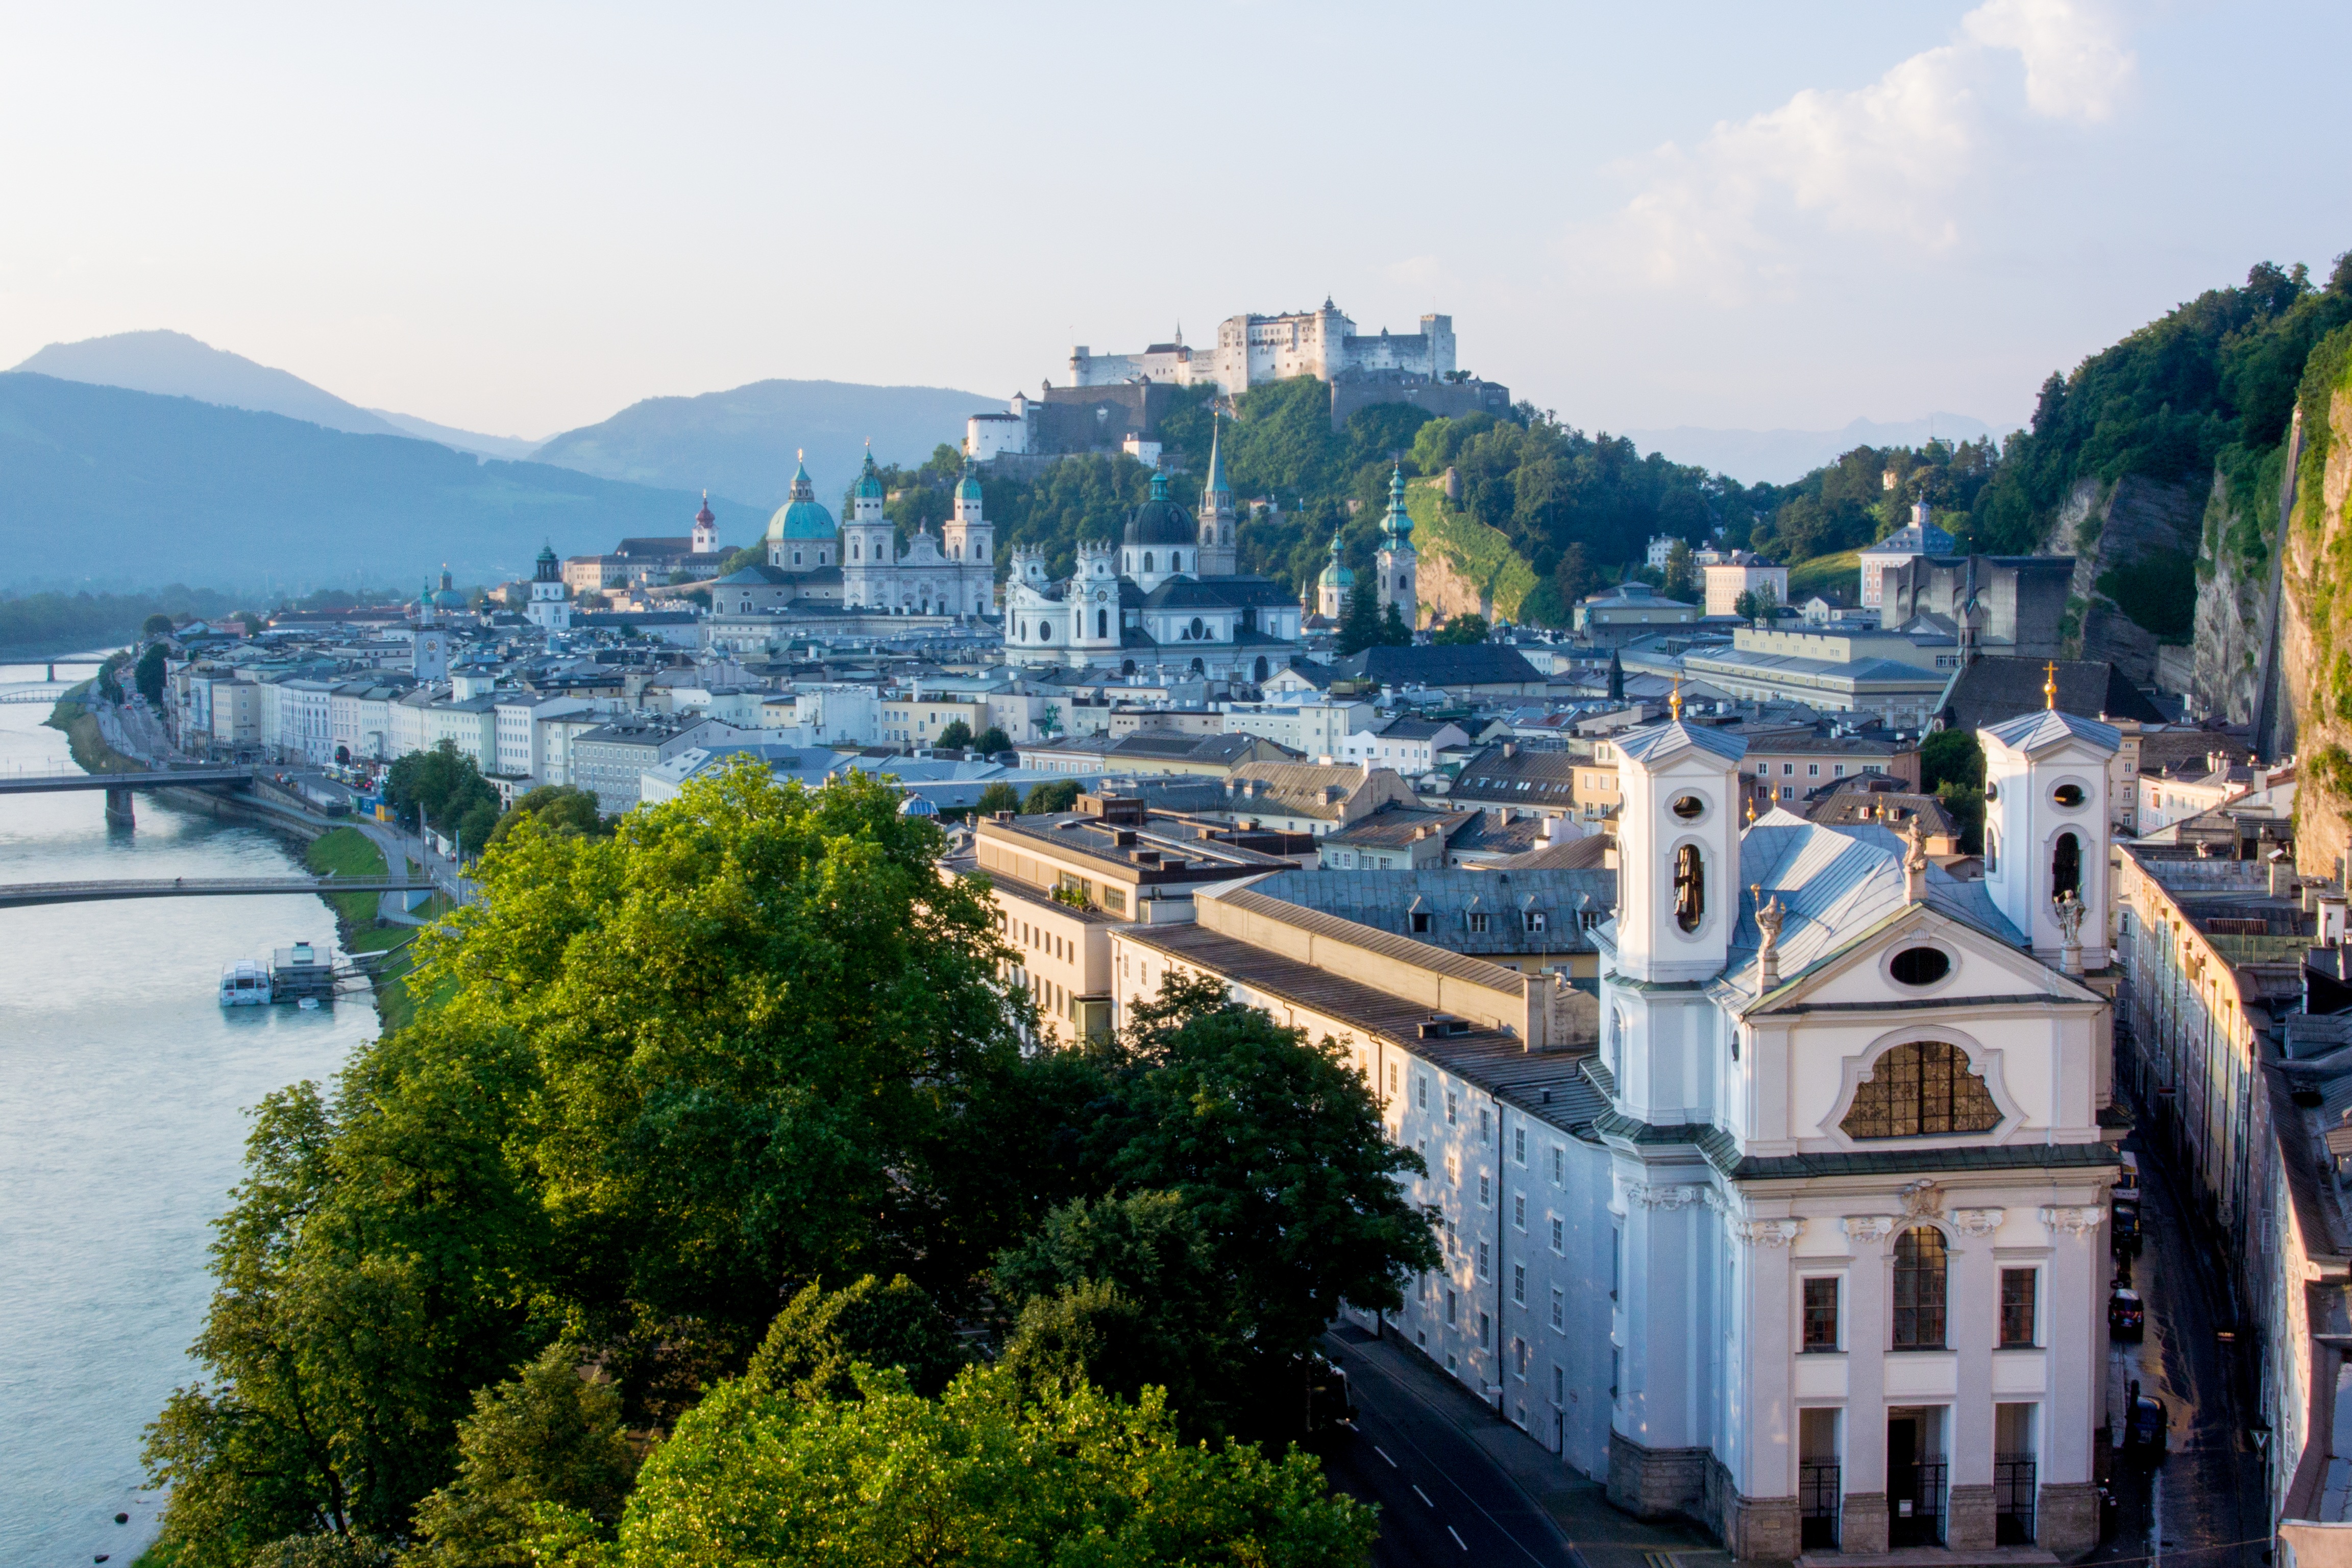
sea, coast, sunrise, town, cityscape, vacation, bay, landmark, tourism, austria, old town, fortress, salzburg, morgenstimmung, m nchberg, humboldtterasse, human settlement